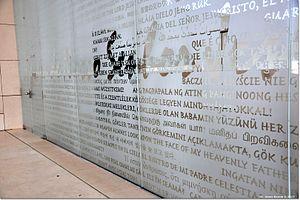
La basilique de la Sainte-Trinité est une église située à la Cova da Iria (Fátima) dans l'enceinte du sanctuaire de Fátima.